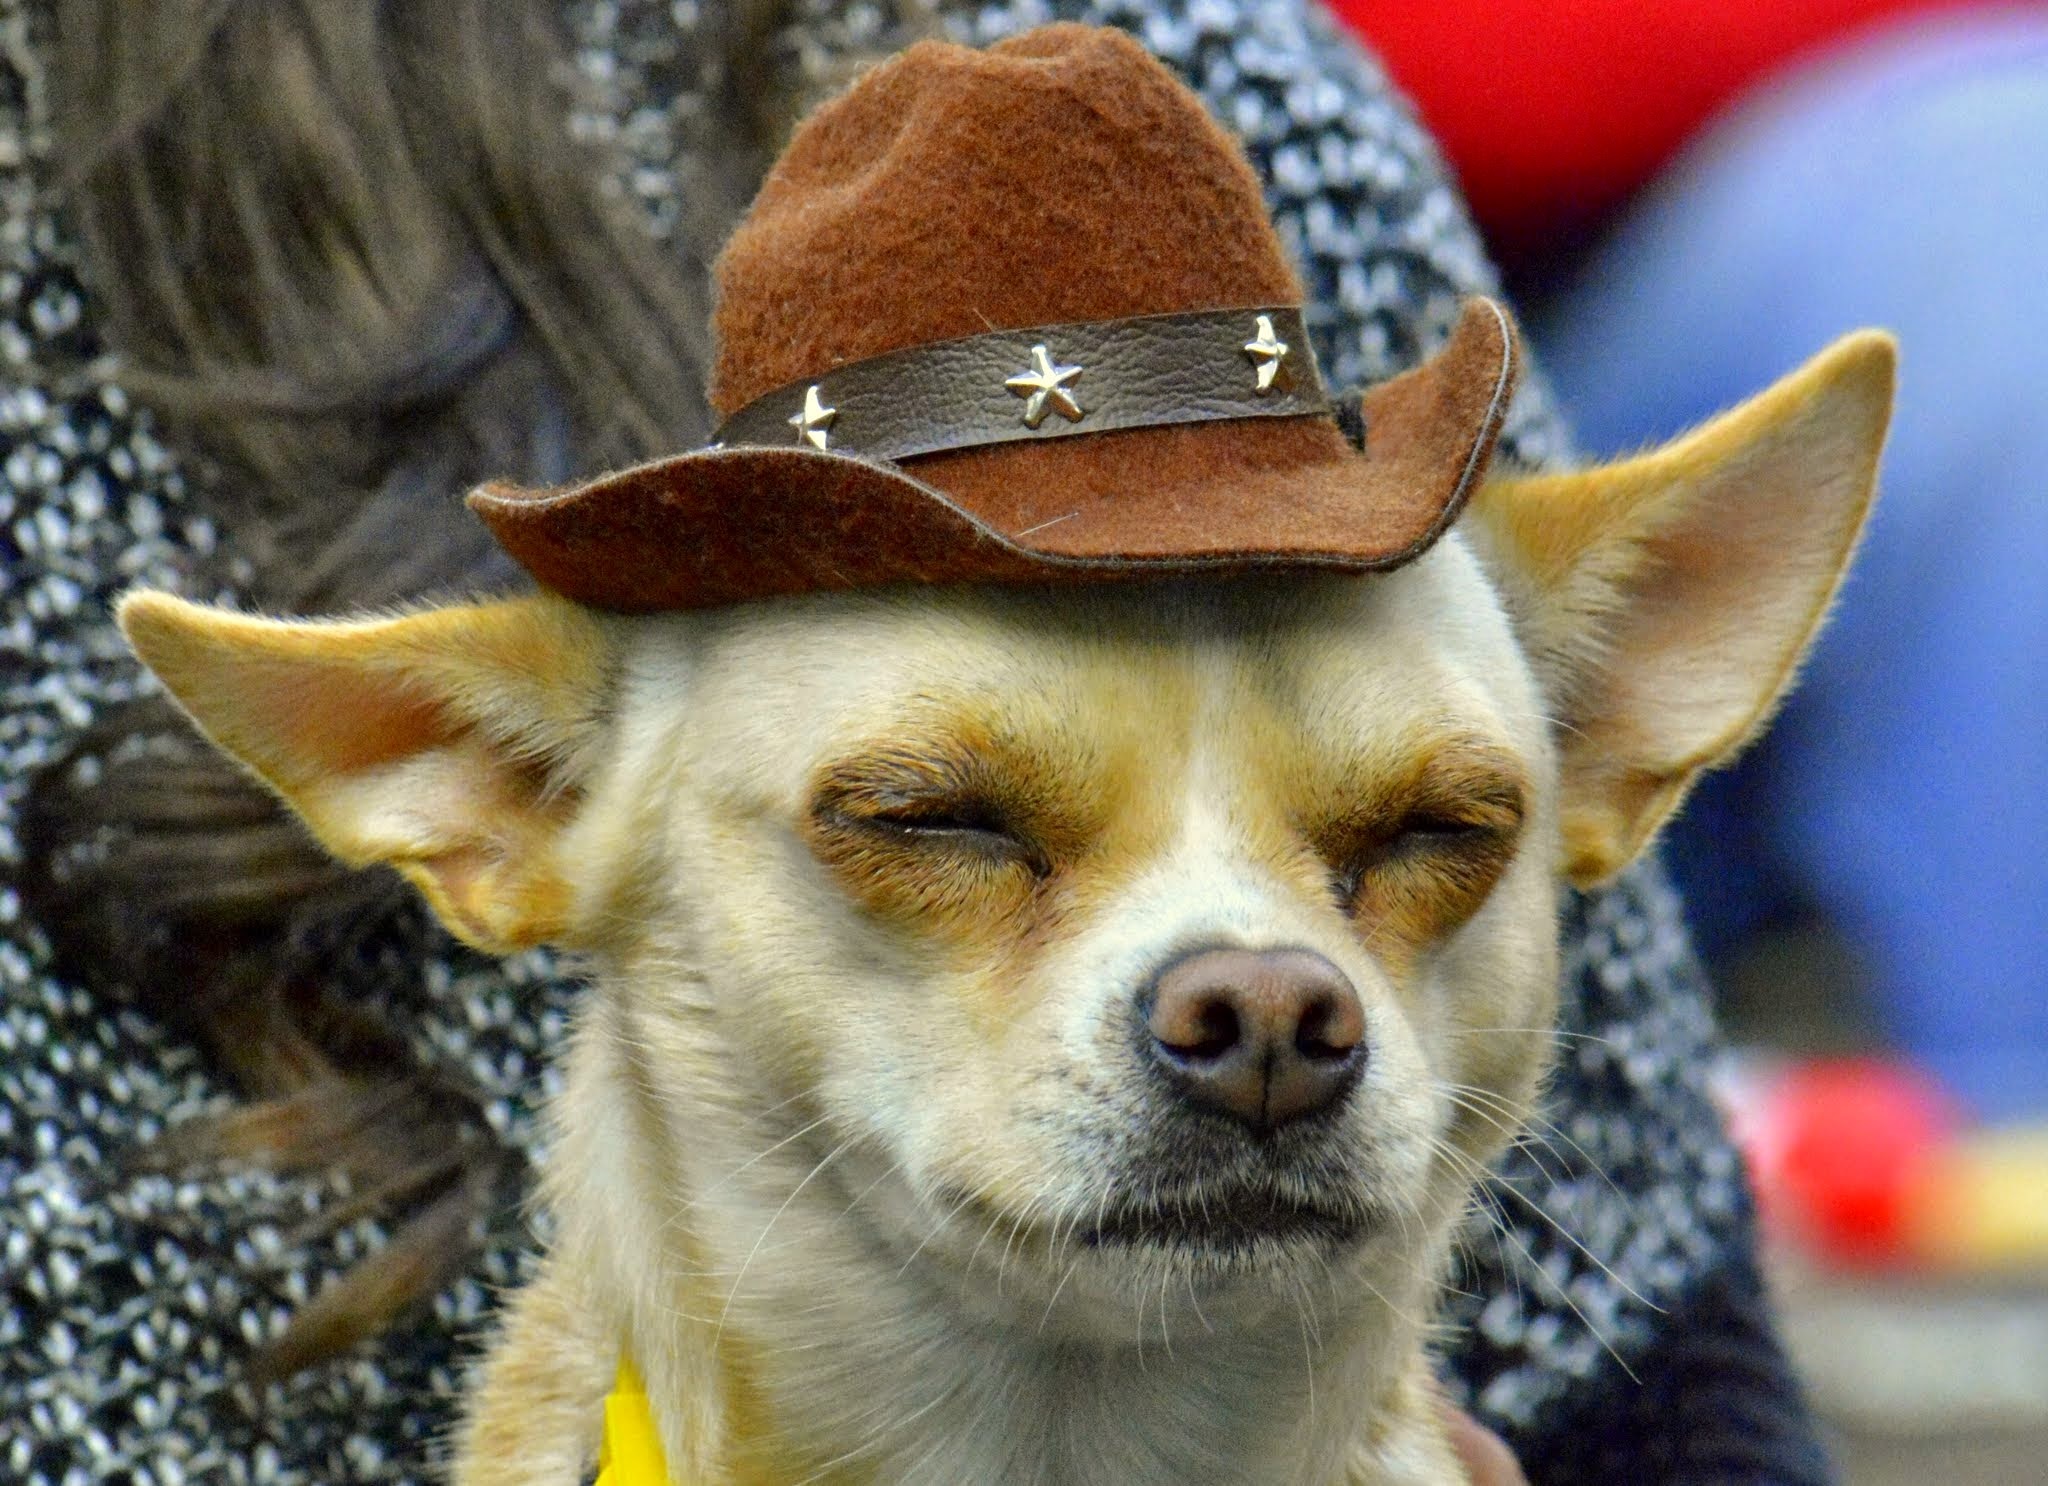
dog, mammal, vertebrate, dog breed, chihuahua, close up, dog like mammal, welsh corgi, puppy, pembroke welsh corgi